Composition of Mars

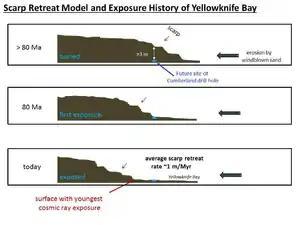
Scarp retreat by windblown sand over time on Mars (Yellowknife Bay, December 9, 2013).

On March 18, 2013, NASA reported evidence from instruments on the Curiosity rover of mineral hydration, likely hydrated calcium sulfate, in several rock samples including the broken fragments of "Tintina" rock and "Sutton Inlier" rock as well as in veins and nodules in other rocks like "Knorr" rock and "Wernicke" rock. Analysis using the rover's DAN instrument provided evidence of subsurface water, amounting to as much as 4% water content, down to a depth of , in the rover's traverse from the "Bradbury Landing" site to the "Yellowknife Bay" area in the "Glenelg" terrain.